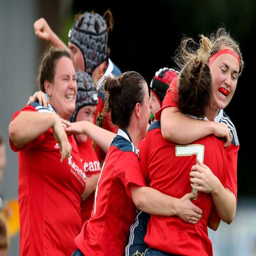
players celebrate at the final whistle